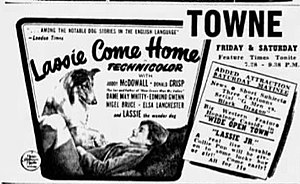
Lassie vender hjem
Lassie vender hjem er en amerikansk drama- og eventyrfilm fra 1943, instrueret af Fred M. Wilcox.